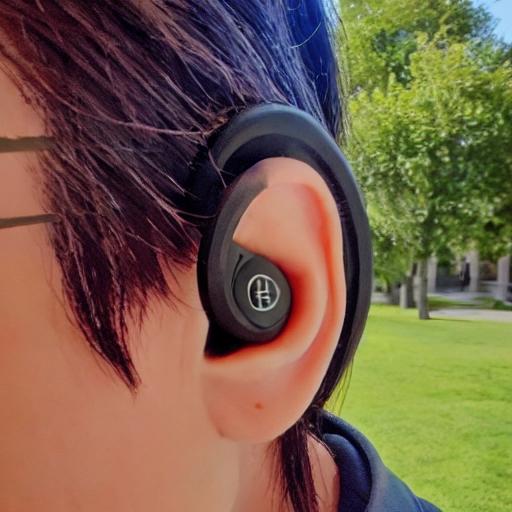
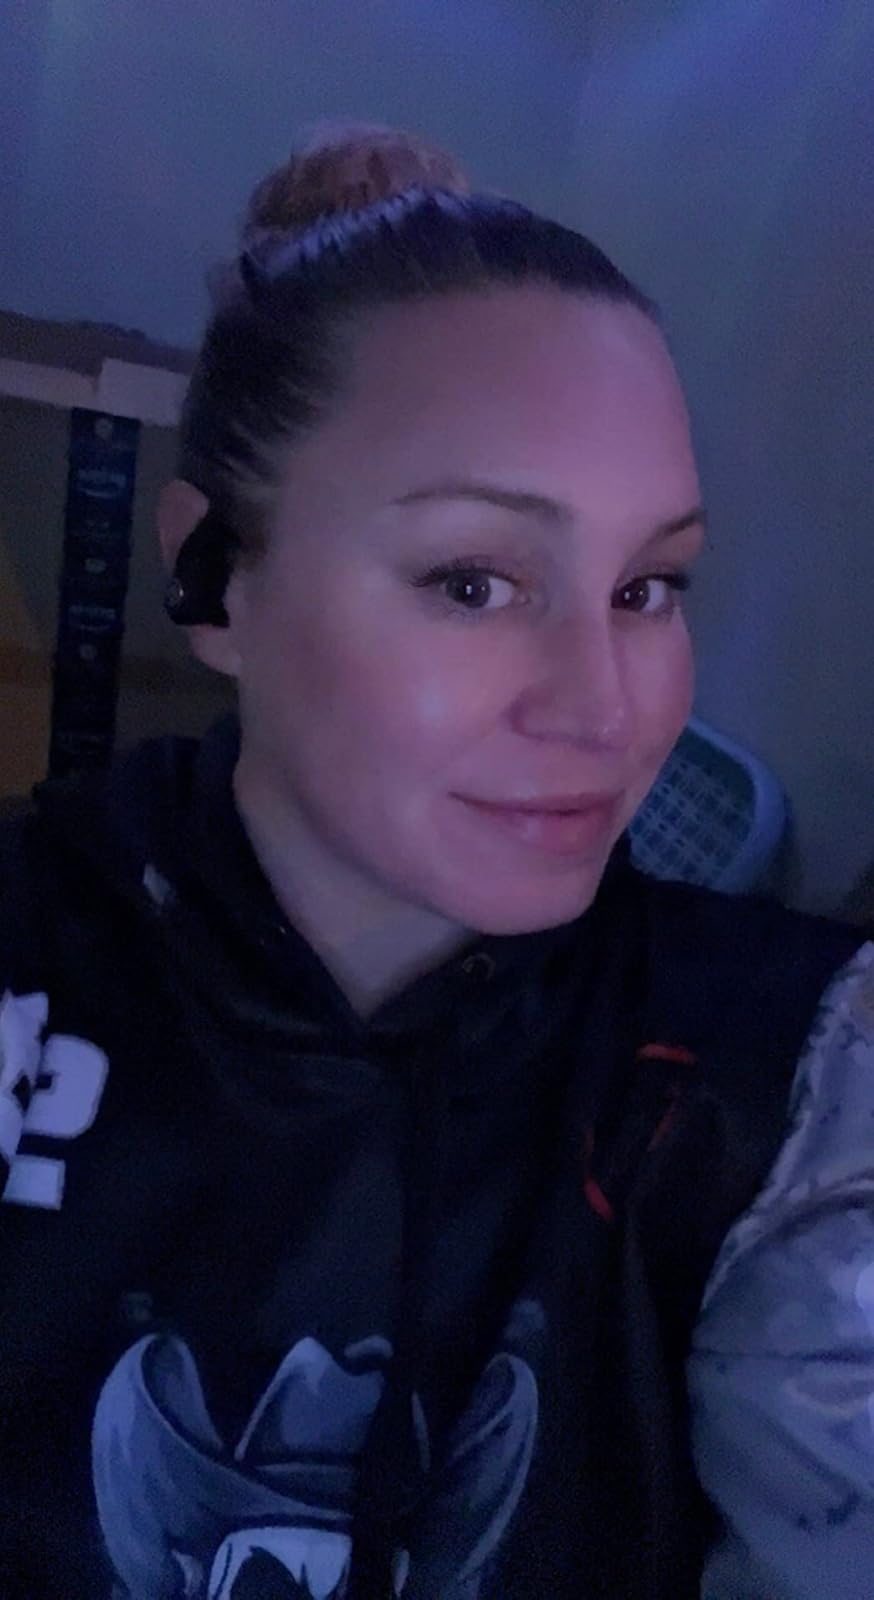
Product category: earbuds
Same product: no